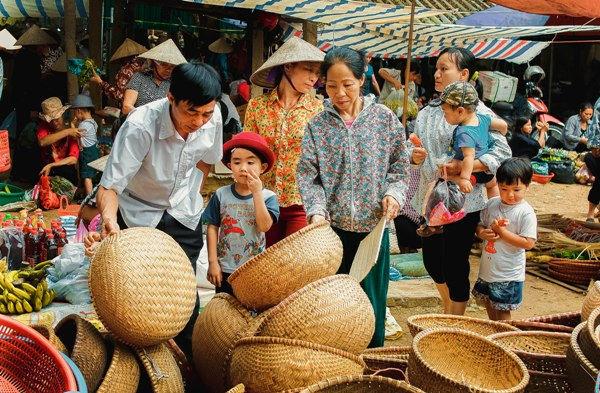
có nhiều người đang xuất hiện ở bên trong một khu chợ